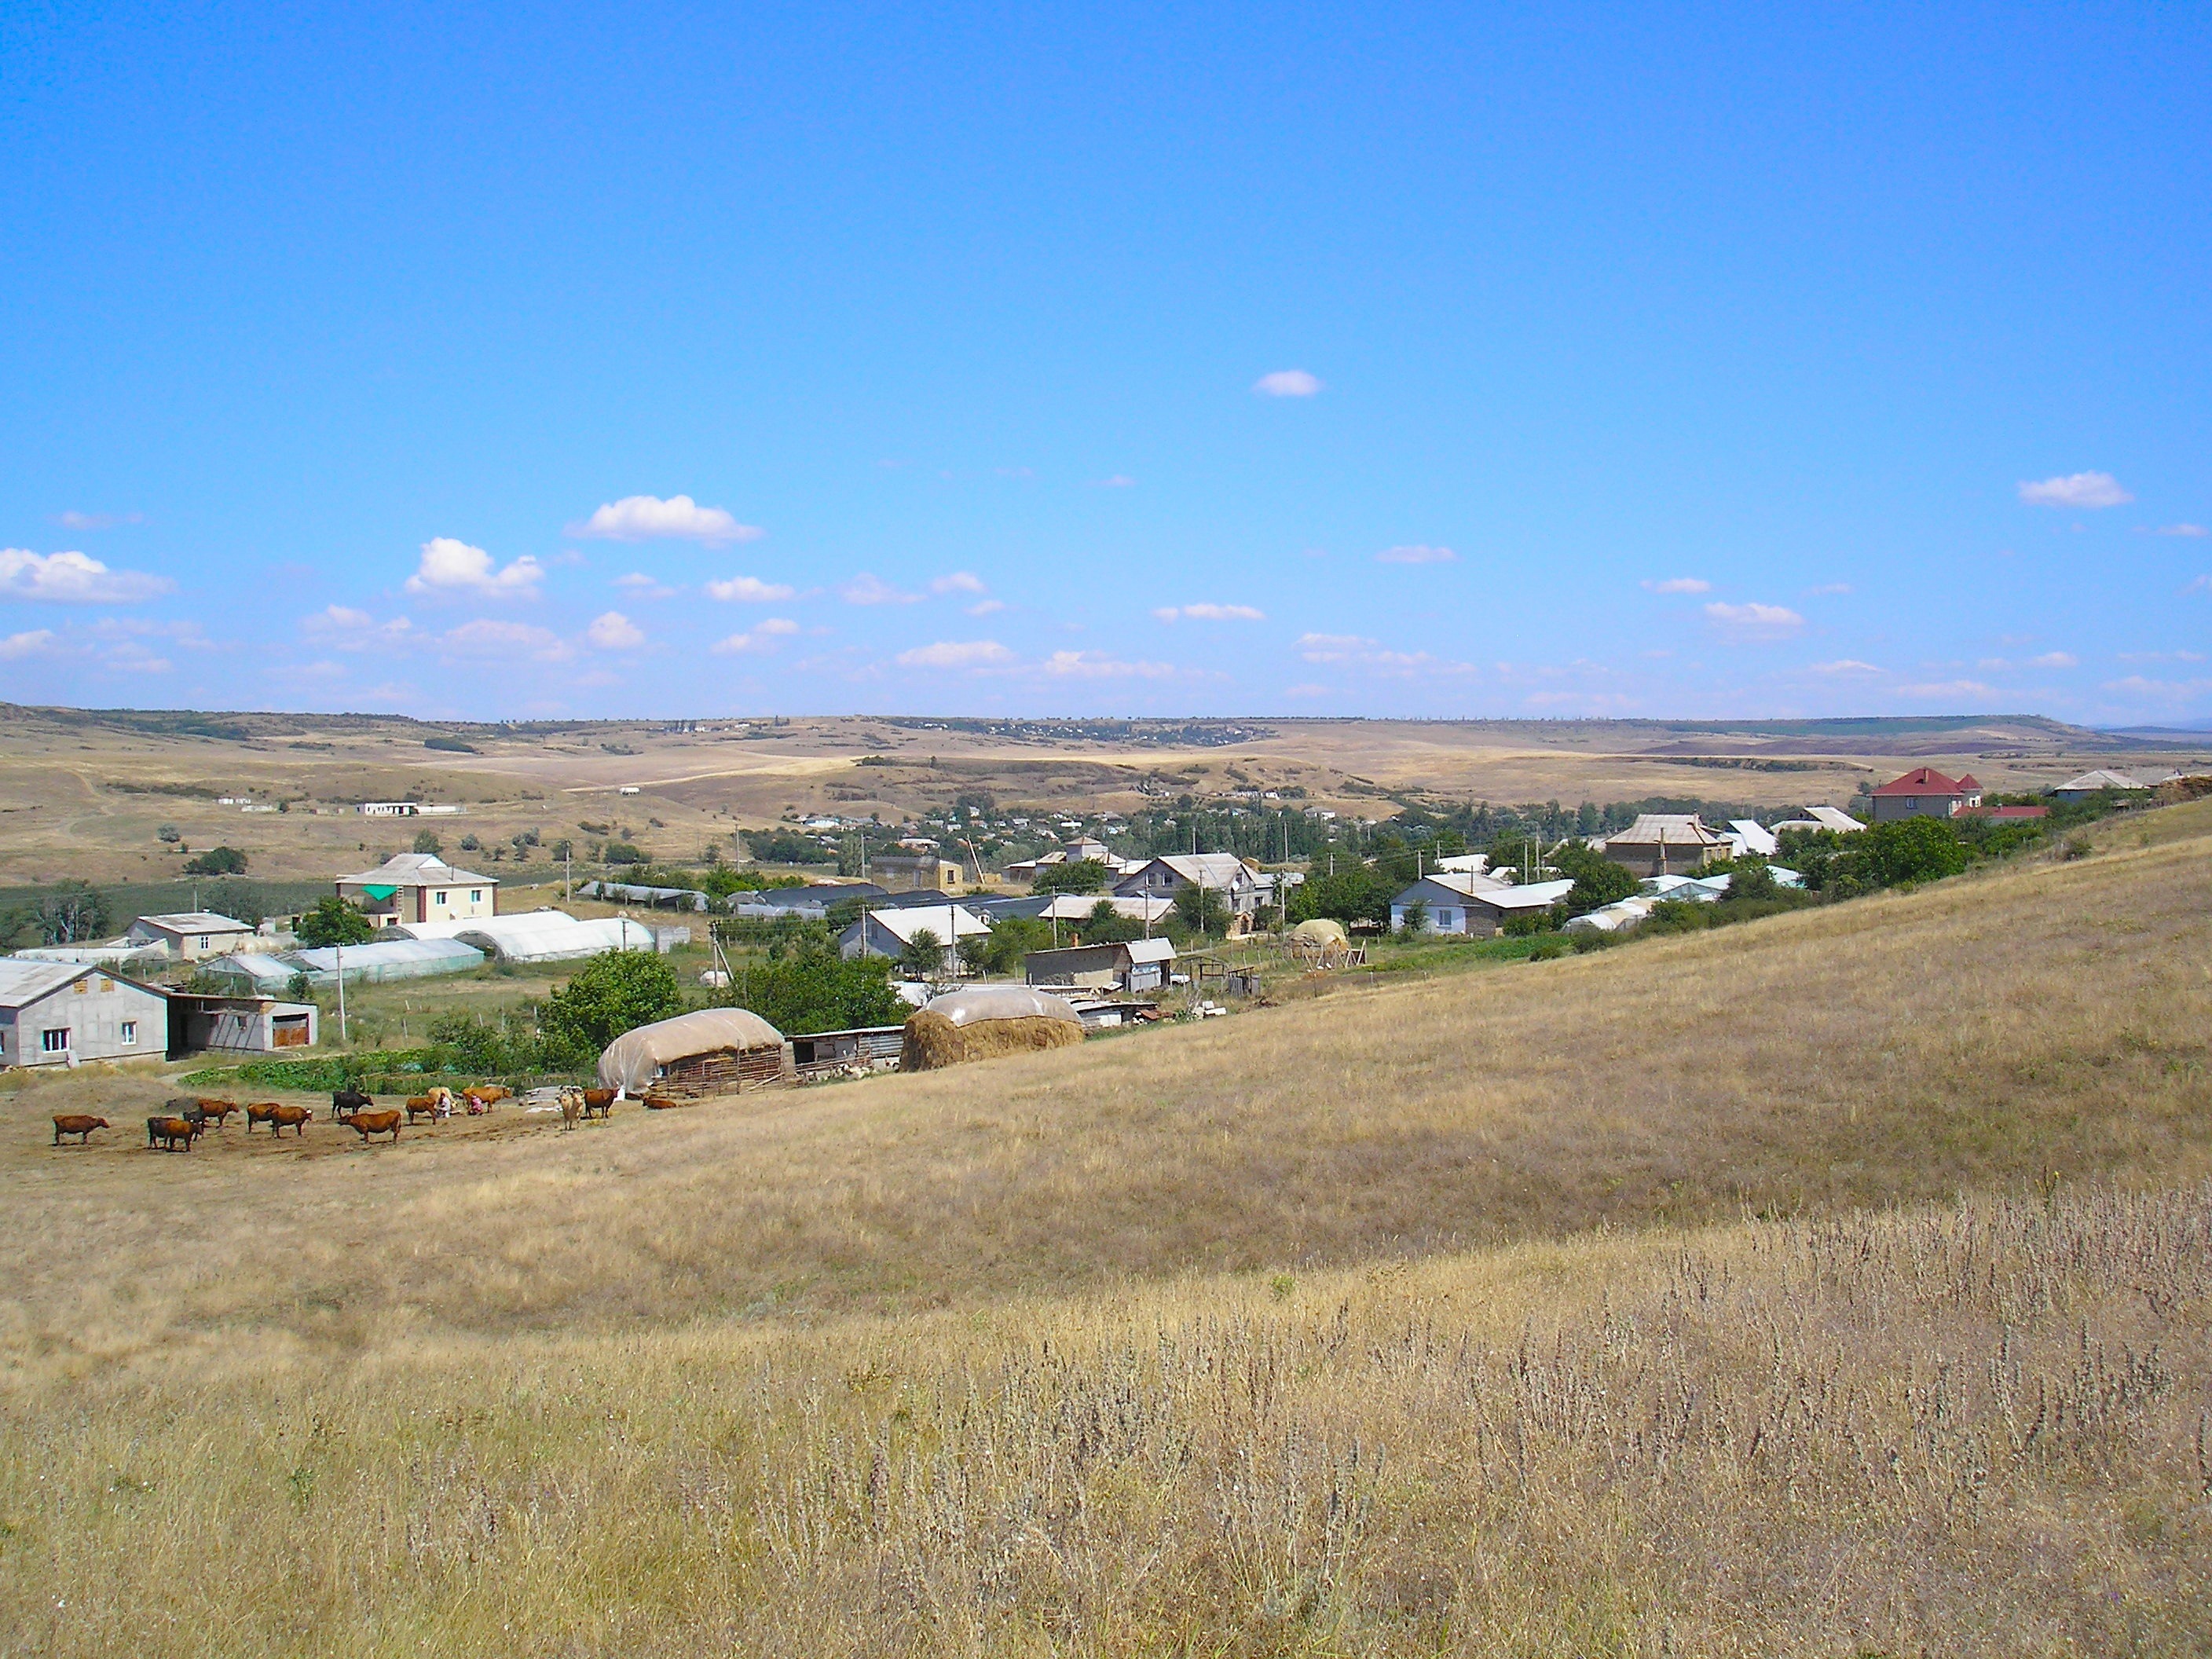
landscape, coast, nature, horizon, mountain, sky, field, farm, meadow, prairie, countryside, hill, barn, country, panorama, summer, village, rural, spring, cattle, scenic, plain, trees, outside, clouds, fields, grassland, homes, houses, plateau, ecosystem, steppe, rural area, crimea, land lot